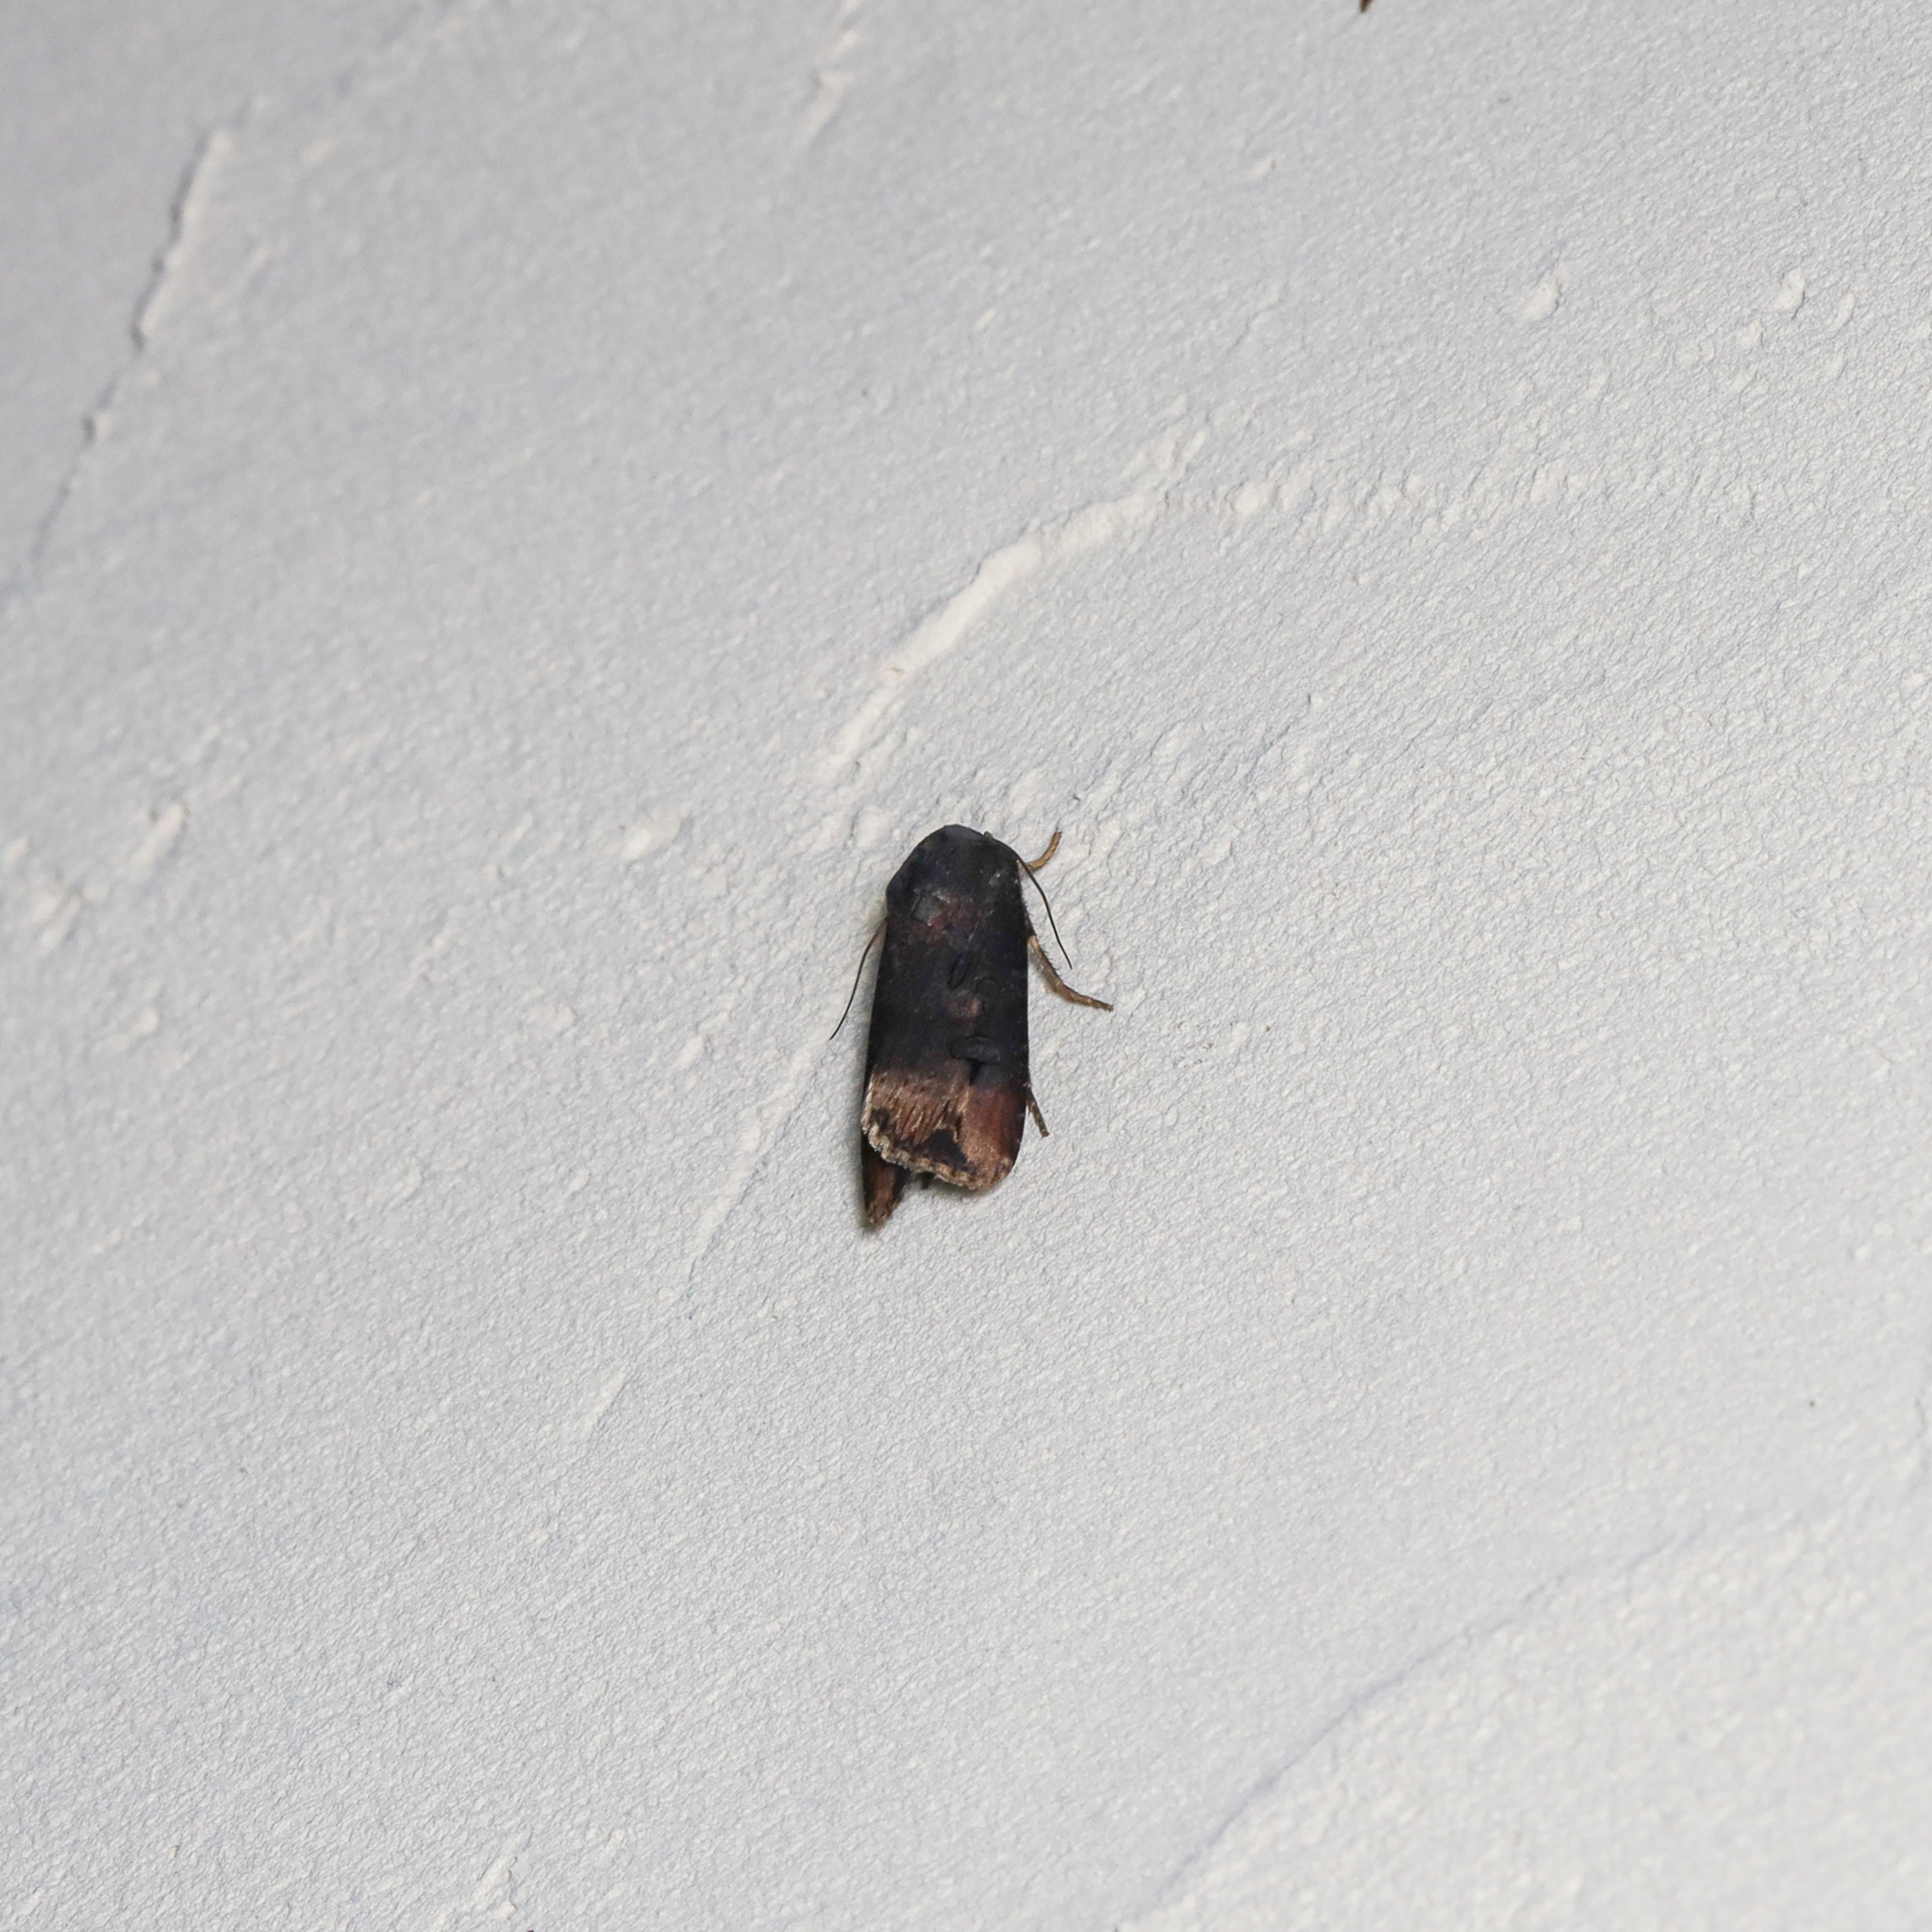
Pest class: cutworms